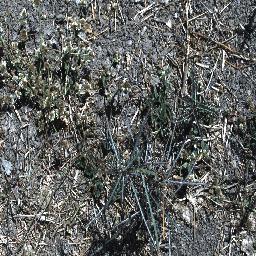
Label: parkinsonia